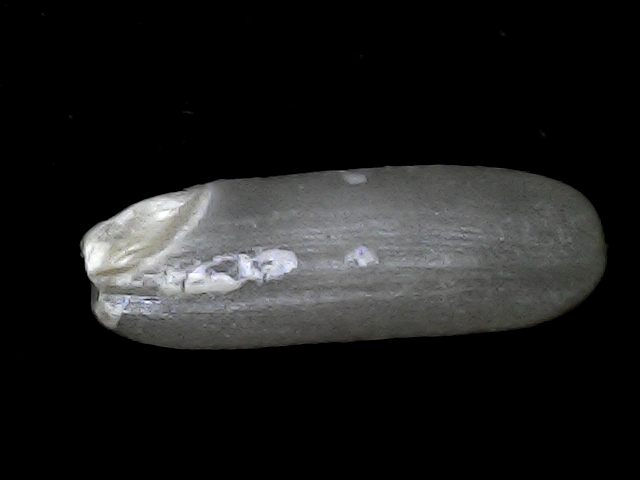
Rice variety: BD75